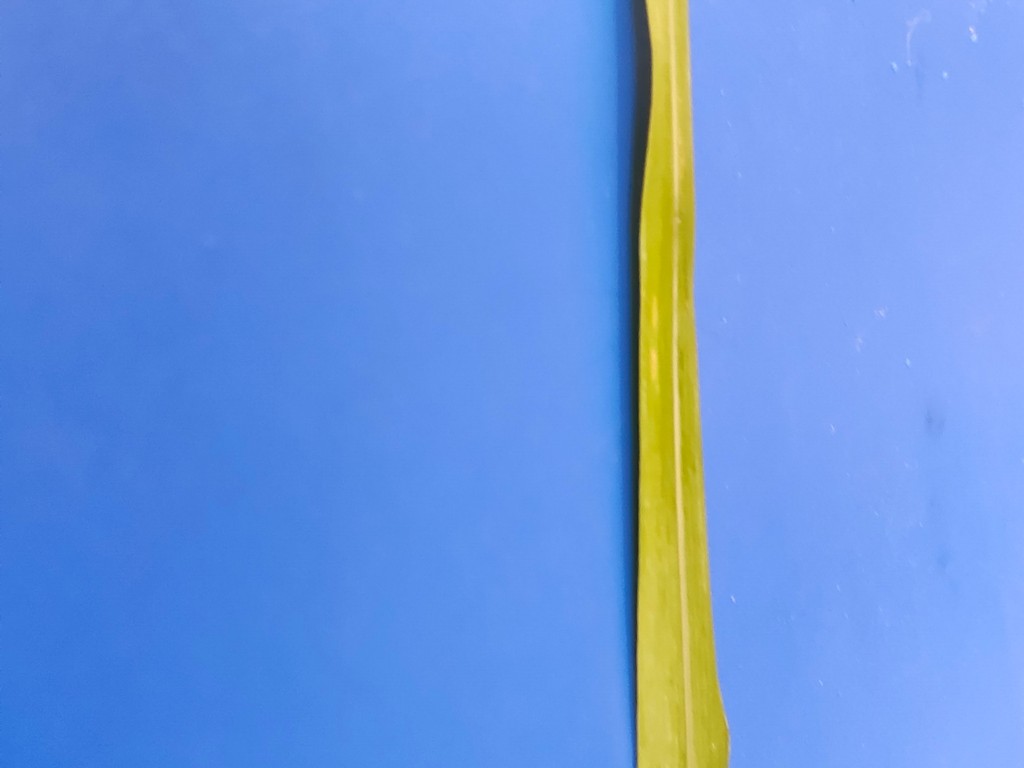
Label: Healthy